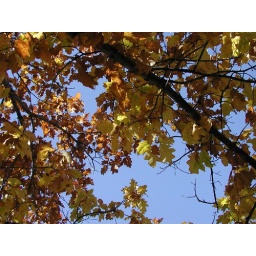
Its been warm and sunny and the trees look cool against the blue sky